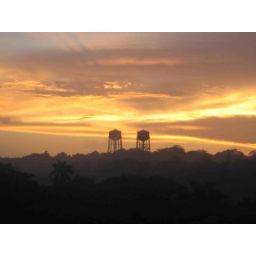
The sun rises over water towers located East of the Gatun Lock system, Panama.